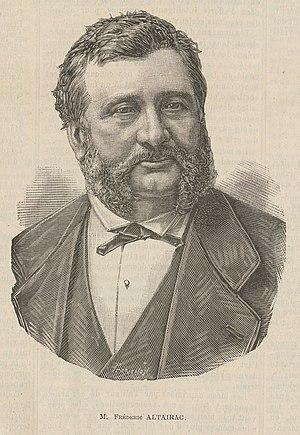
Antoine-Frédéric Altairac (1821-1???), fondateur de la première industrie à Maison-Carrée.
El-Harrach est une localité dans la banlieue d'Alger en Algérie. Simple lieu-dit sur la route d'Alger jusqu'au milieu du XIXᵉ siècle, cette localité devient la 12ᵉ ville d'Algérie au début des années 1950, avant d'être absorbée par la ville d'Alger à laquelle elle est rattachée administrativement en 1959 en tant qu'arrondissement. Le territoire historique d'El-Harrach est aujourd'hui partagé entre plusieurs communes de la wilaya d'Alger et certains de ses faubourgs constituent encore certains des quartiers les plus populaires et populeux de la capitale algérienne.